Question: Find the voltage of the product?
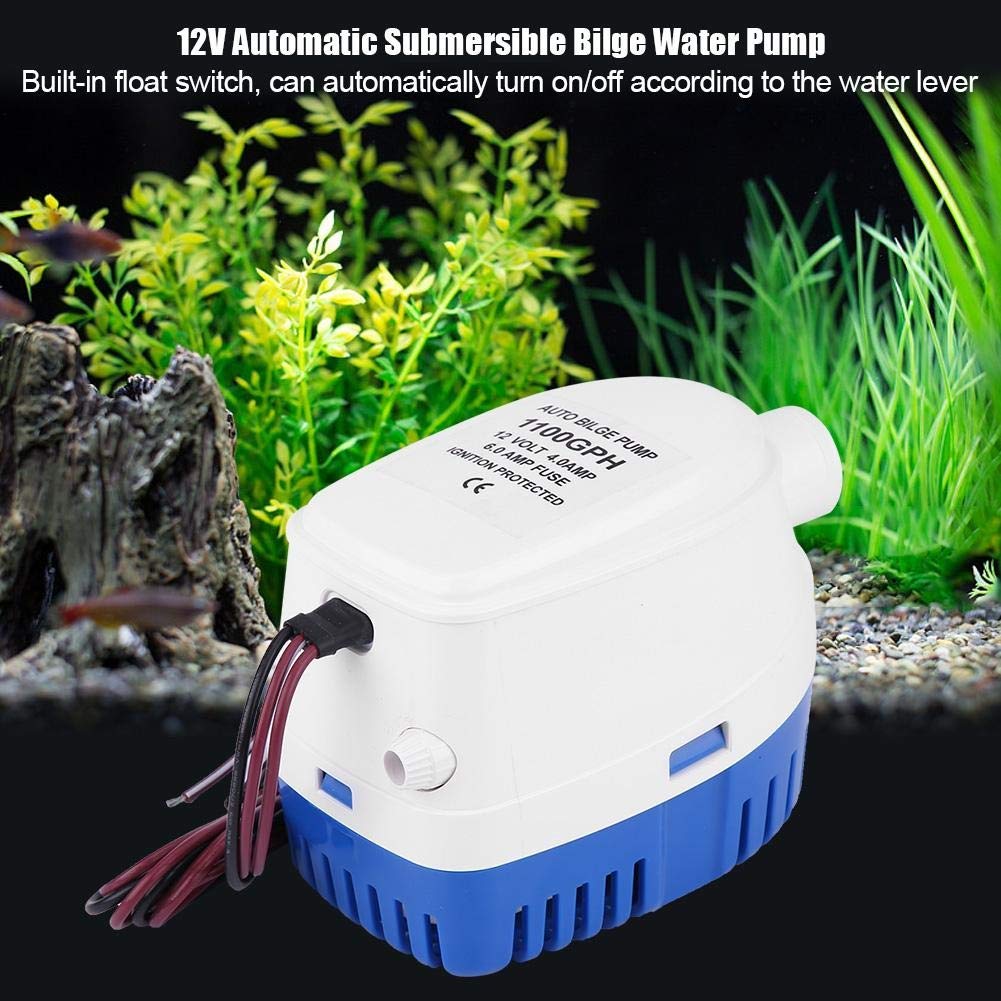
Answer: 12.0 volt